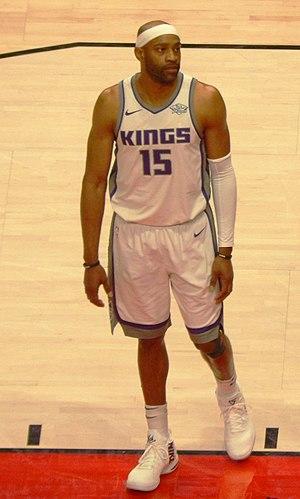
Vincent Carter dit Vince Carter, est un ancien joueur de basket-ball américain qui a joué 22 saisons dans la National Basketball Association. Il mesure 1,98 m et a principalement joué arrière, mais a parfois joué ailier plus tard dans sa carrière. Carter est le seul joueur de l’histoire de la NBA à avoir joué 22 saisons, et le seul joueur à jouer durant quatre décennies différentes. Il est considéré par un grand nombre de fan de NBA comme le meilleur dunker de l'histoire notamment et surtout grâce au Slam Dunk Contest de 2000.